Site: brandenburg
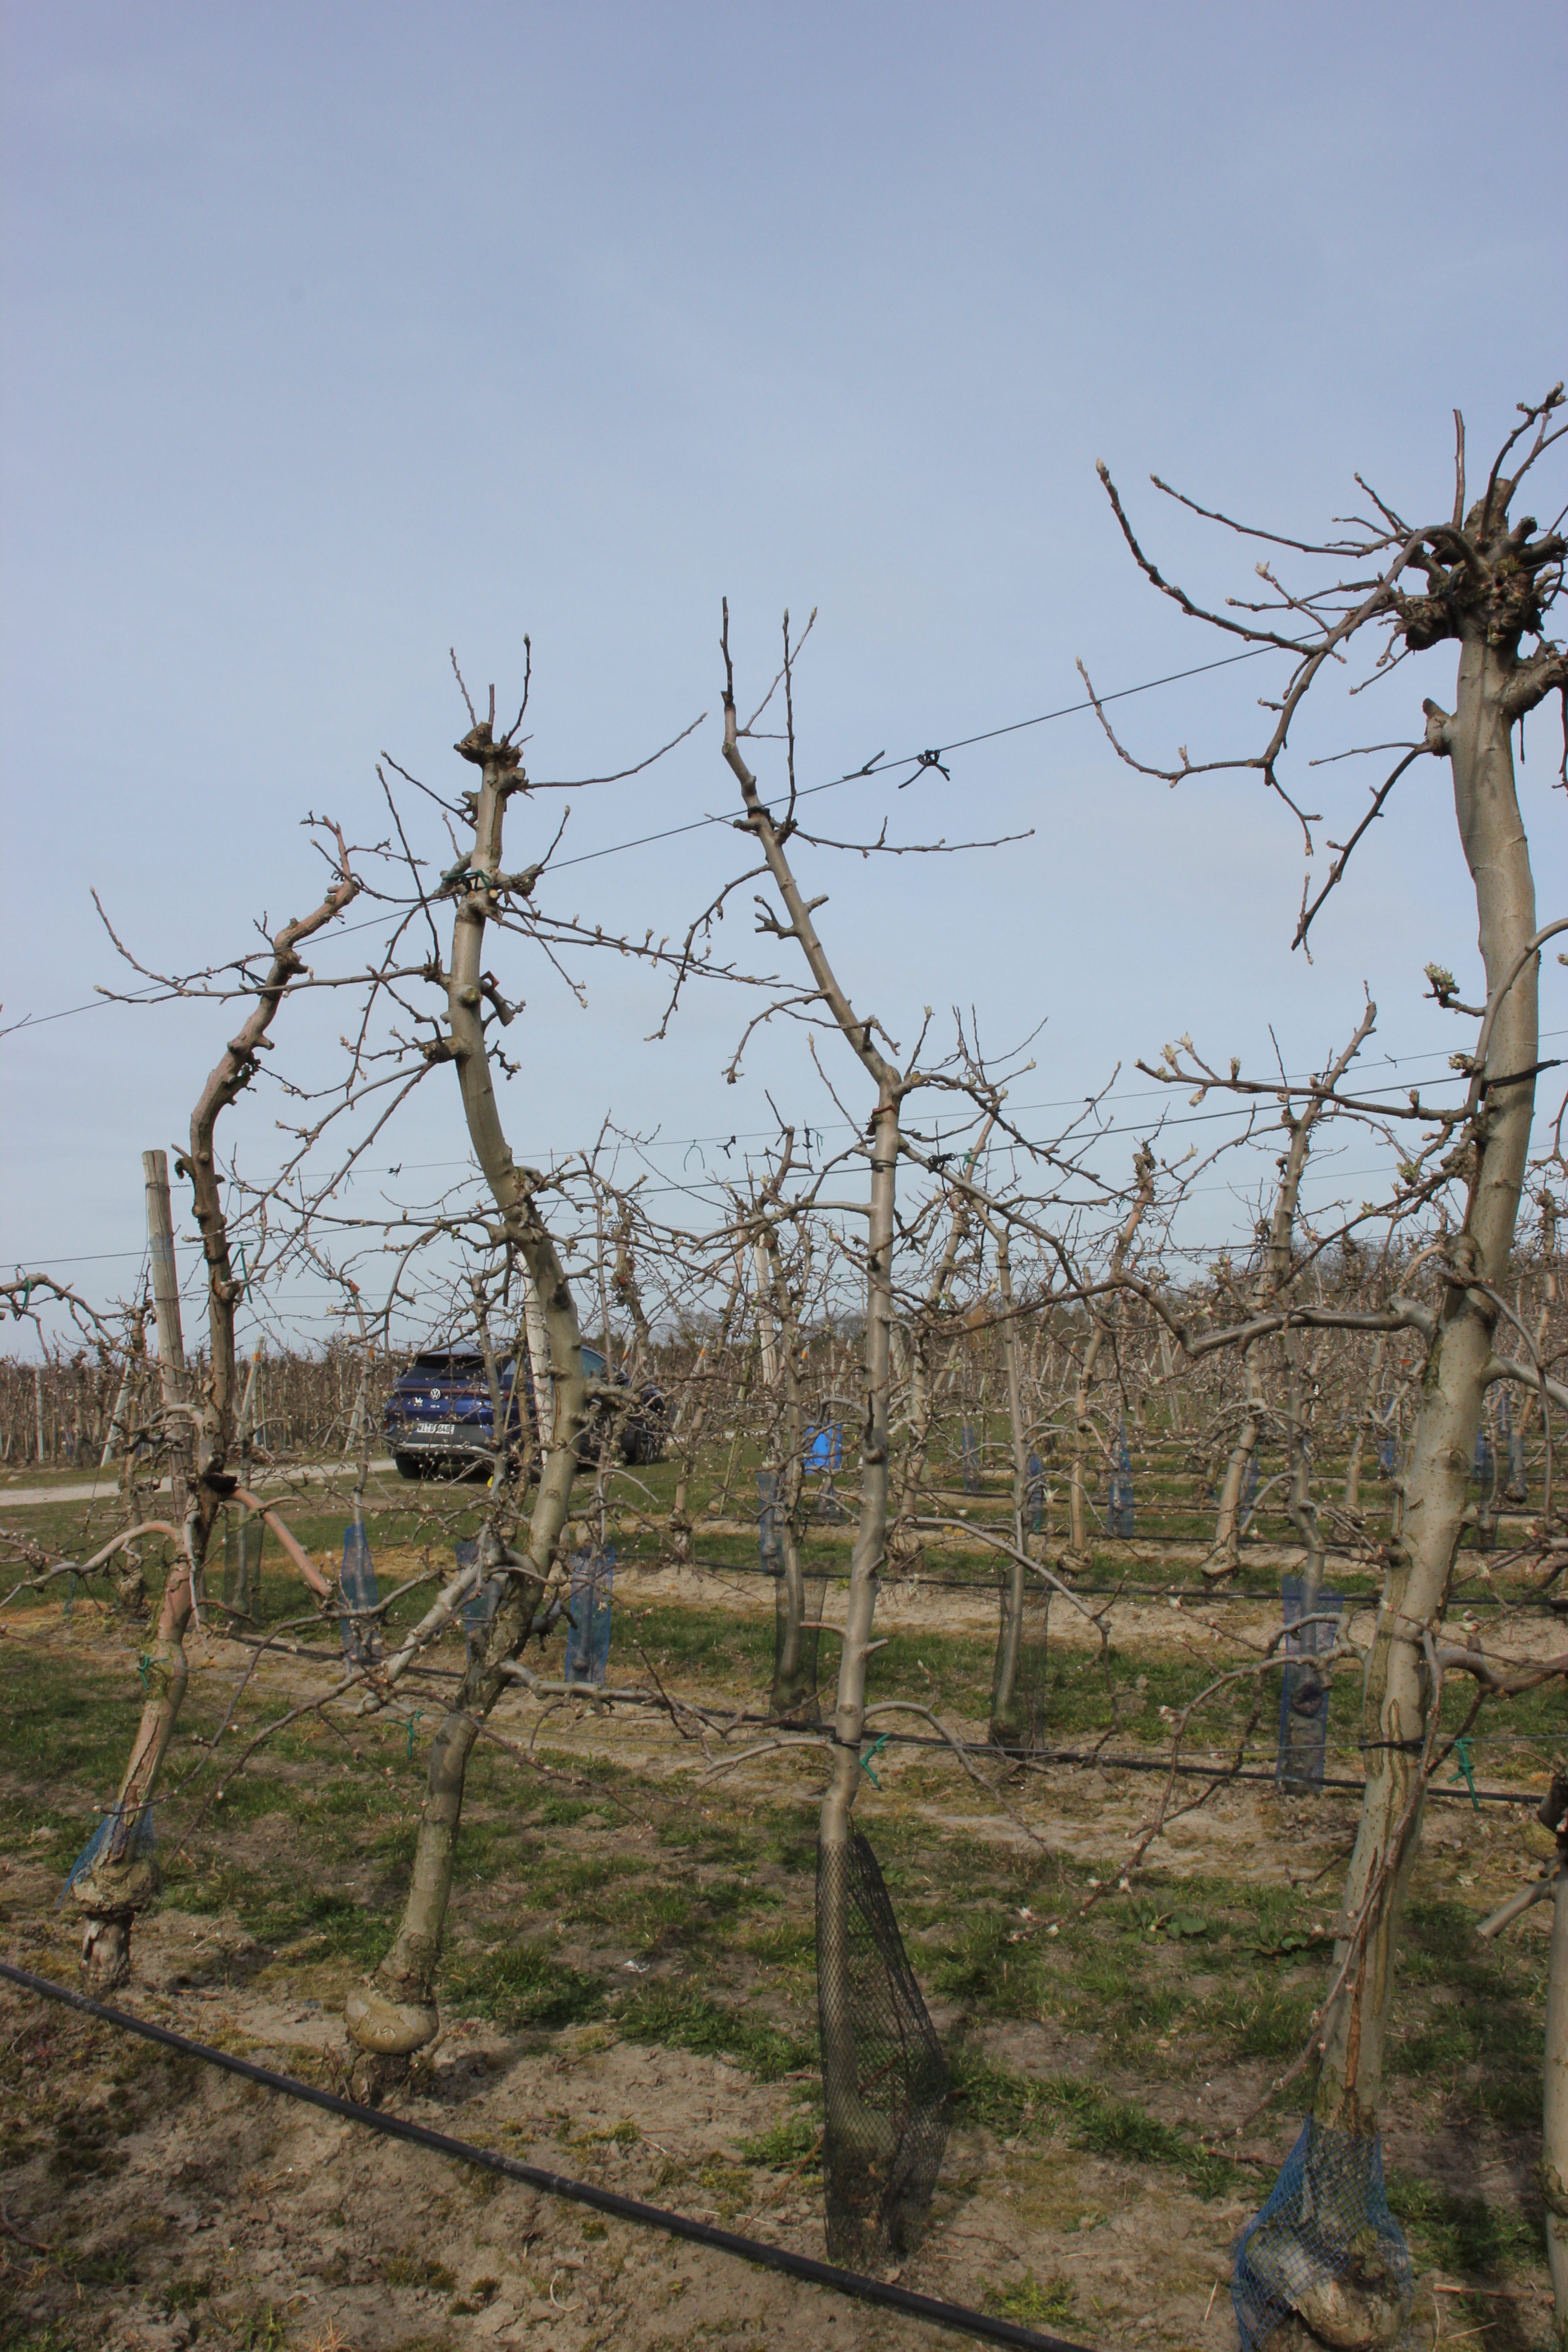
Growth stage (BBCH 54): Inflorescence emergence